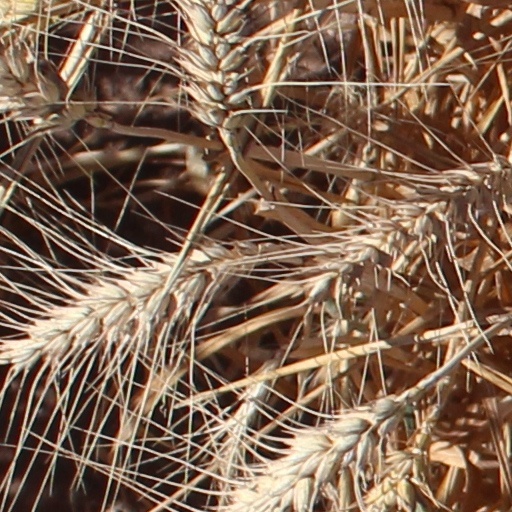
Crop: wheat